La Boqueria

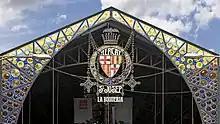
Entrance to La Boqueria

The Mercat de Sant Josep de la Boqueria, usually simply referred to as La Boqueria, is a large public market in the Ciutat Vella district of Barcelona, Catalonia, Spain, and one of the city's foremost tourist landmarks, with an entrance from La Rambla, not far from the Liceu, Barcelona's opera house. The market has a very diverse selection of goods.